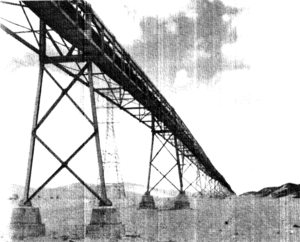
L'attaque de Boukraa a eu lieu le 31 mai 1977 pendant la guerre du Sahara occidental. Le Front Polisario attaque la ville de Boukraa, cité phosphatière du Sahara occidental au statut disputé. L'opération est un succès. Les ouvriers et techniciens espagnols travaillant dans la mine sont évacués du territoire, et des installations de la bande transporteuse acheminant le phosphate des mines jusqu'au port de la ville de Laâyoune, ont été détruits.
L'attaque de Boukraa a eu lieu les 5 et 6 novembre 1979 pendant la guerre du Sahara occidental. Le Front Polisario attaque la ville de Boukraa, cité phosphatière du Sahara occidental au statut disputé. L'armée marocaine repousse les assaillants.
Les attaques de Smara et Boukraa ont eu lieu en juillet 1982 pendant la guerre du Sahara occidental près de Smara. Le Front Polisario essaie en vain d'attaquer le 1ᵉʳ mur des sables qui protège le « triangle utile » Laâyoune-Smara-Boukraa.